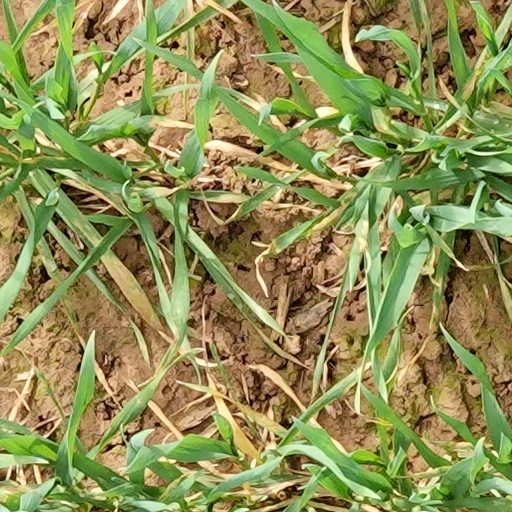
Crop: wheat